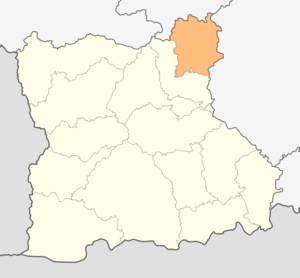
Yakorouda est une obchtina de l'oblast de Blagoevgrad en Bulgarie.